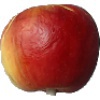
Label: red_yellow_apple